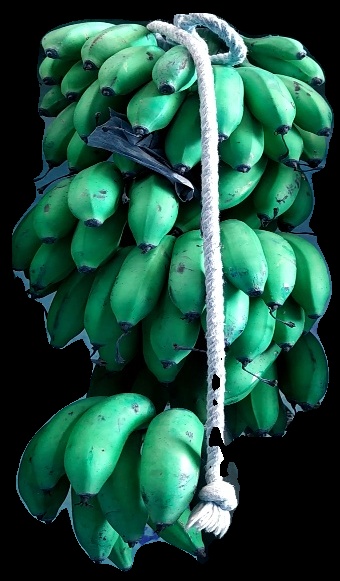
Variety: rasbale
Grade: grade2